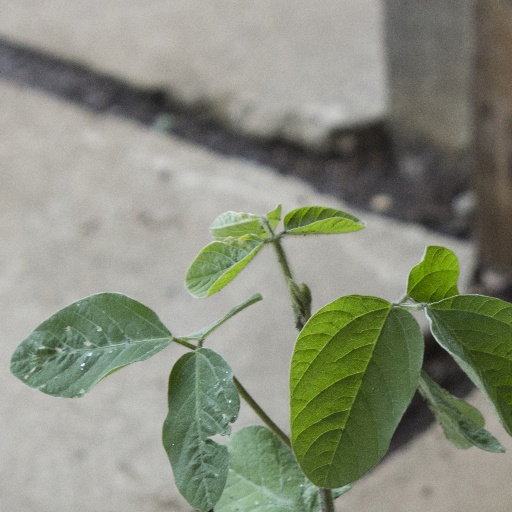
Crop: soybean